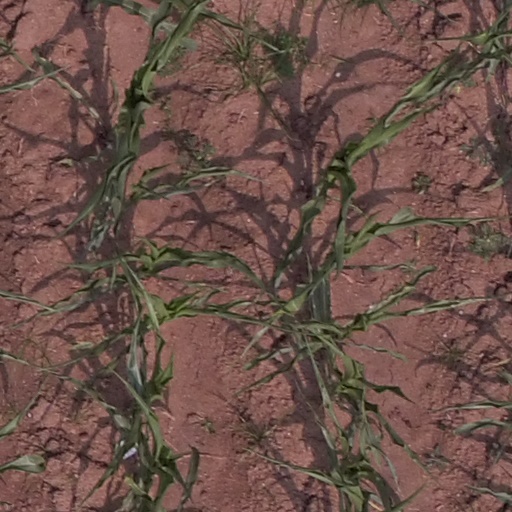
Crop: maize; corn